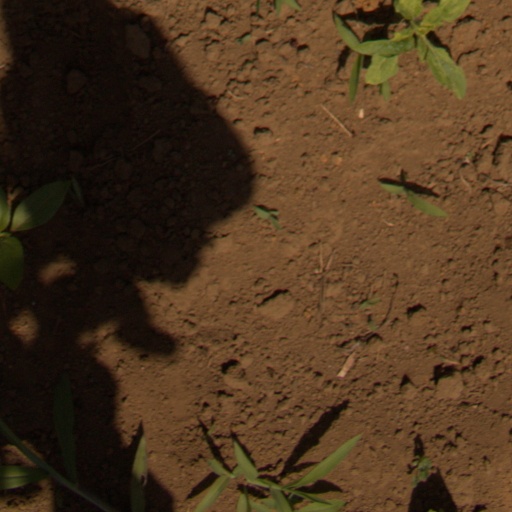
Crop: Jerusalem artichoke